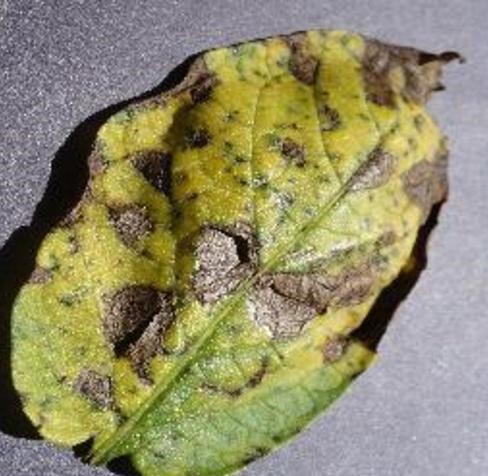
Plant: Potato
Disease: potato early blight